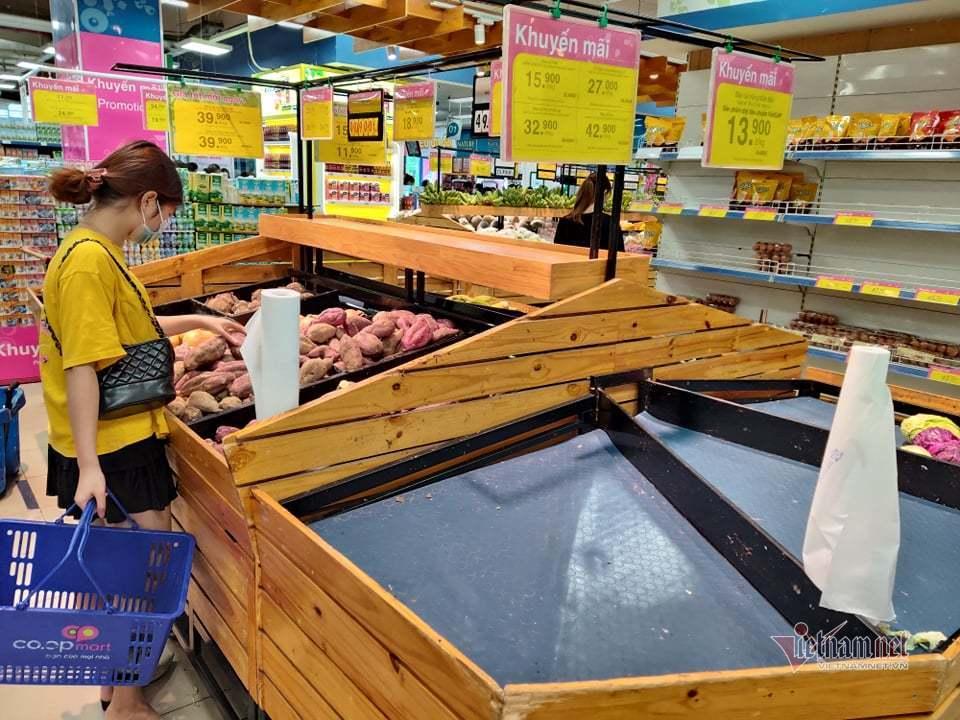
có một người phụ nữ mặc áo màu đen đang quay lưng lại với quầy hàng rau củ